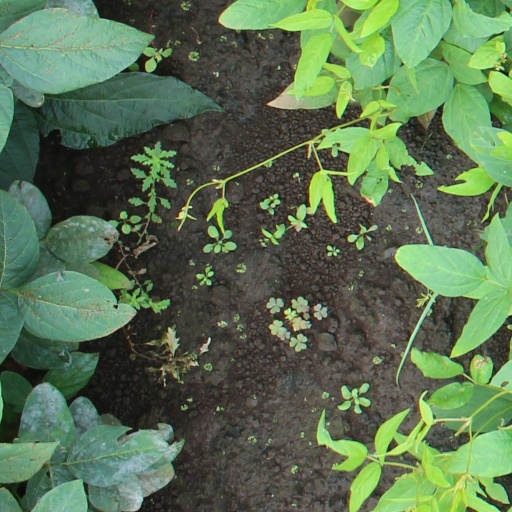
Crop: soybean